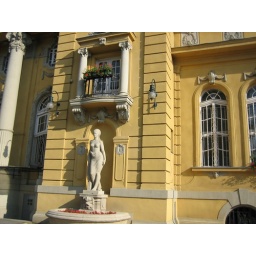
Ornate yellow building in neo-baroque style bursting with balconies, balustrades, cupolas and statues.